Question: Please indicate a possible affordance area of fork that can be used for holding
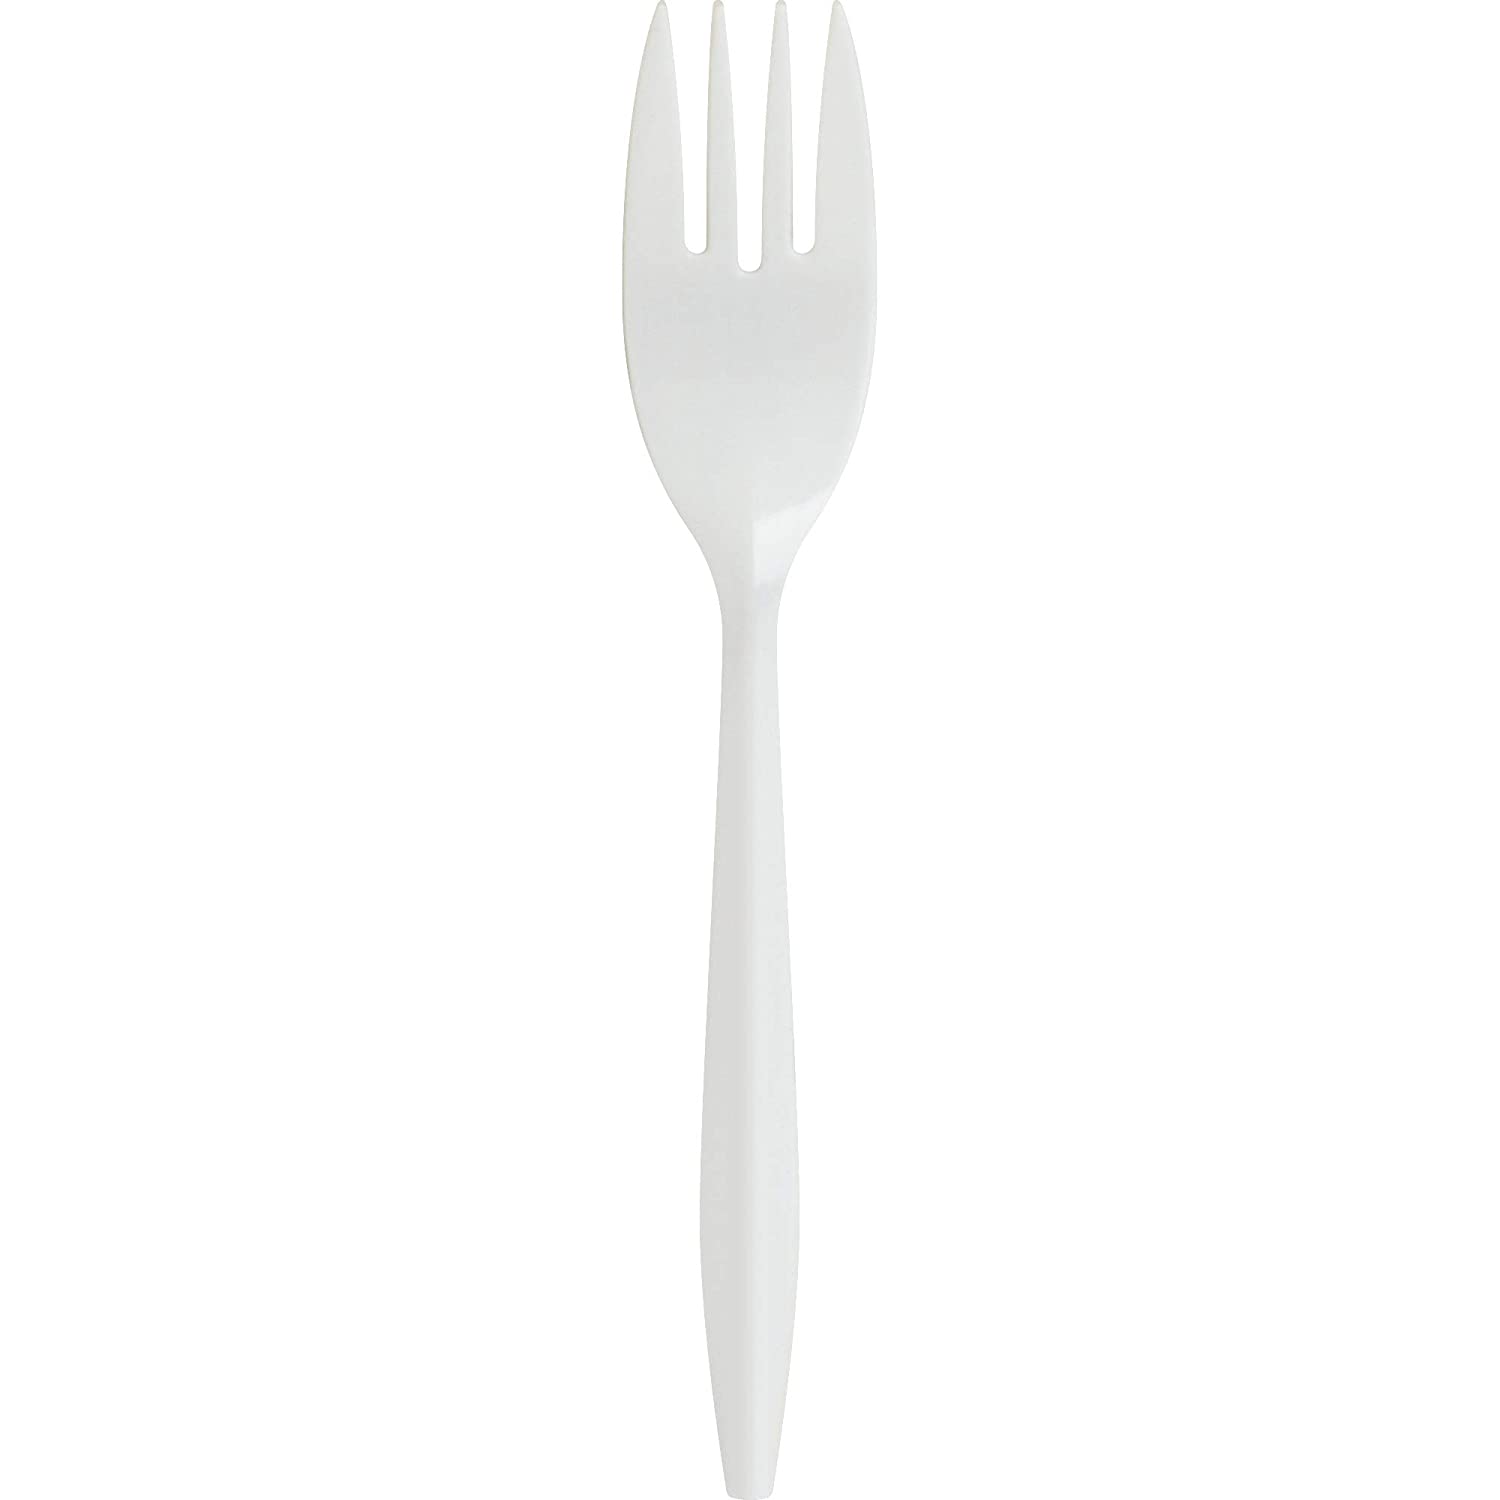
Answer: [695.724, 720.395, 804.276, 1493.421]